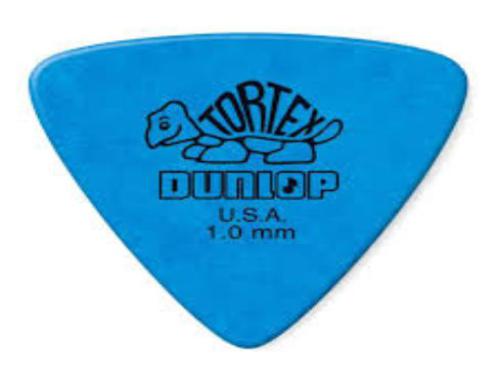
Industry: Leisure